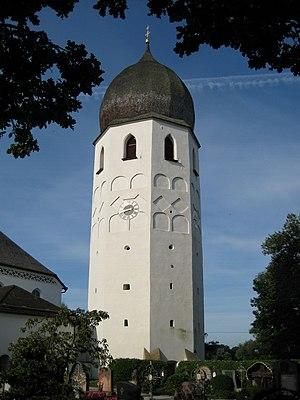
Chiemsee, Fraueninsel